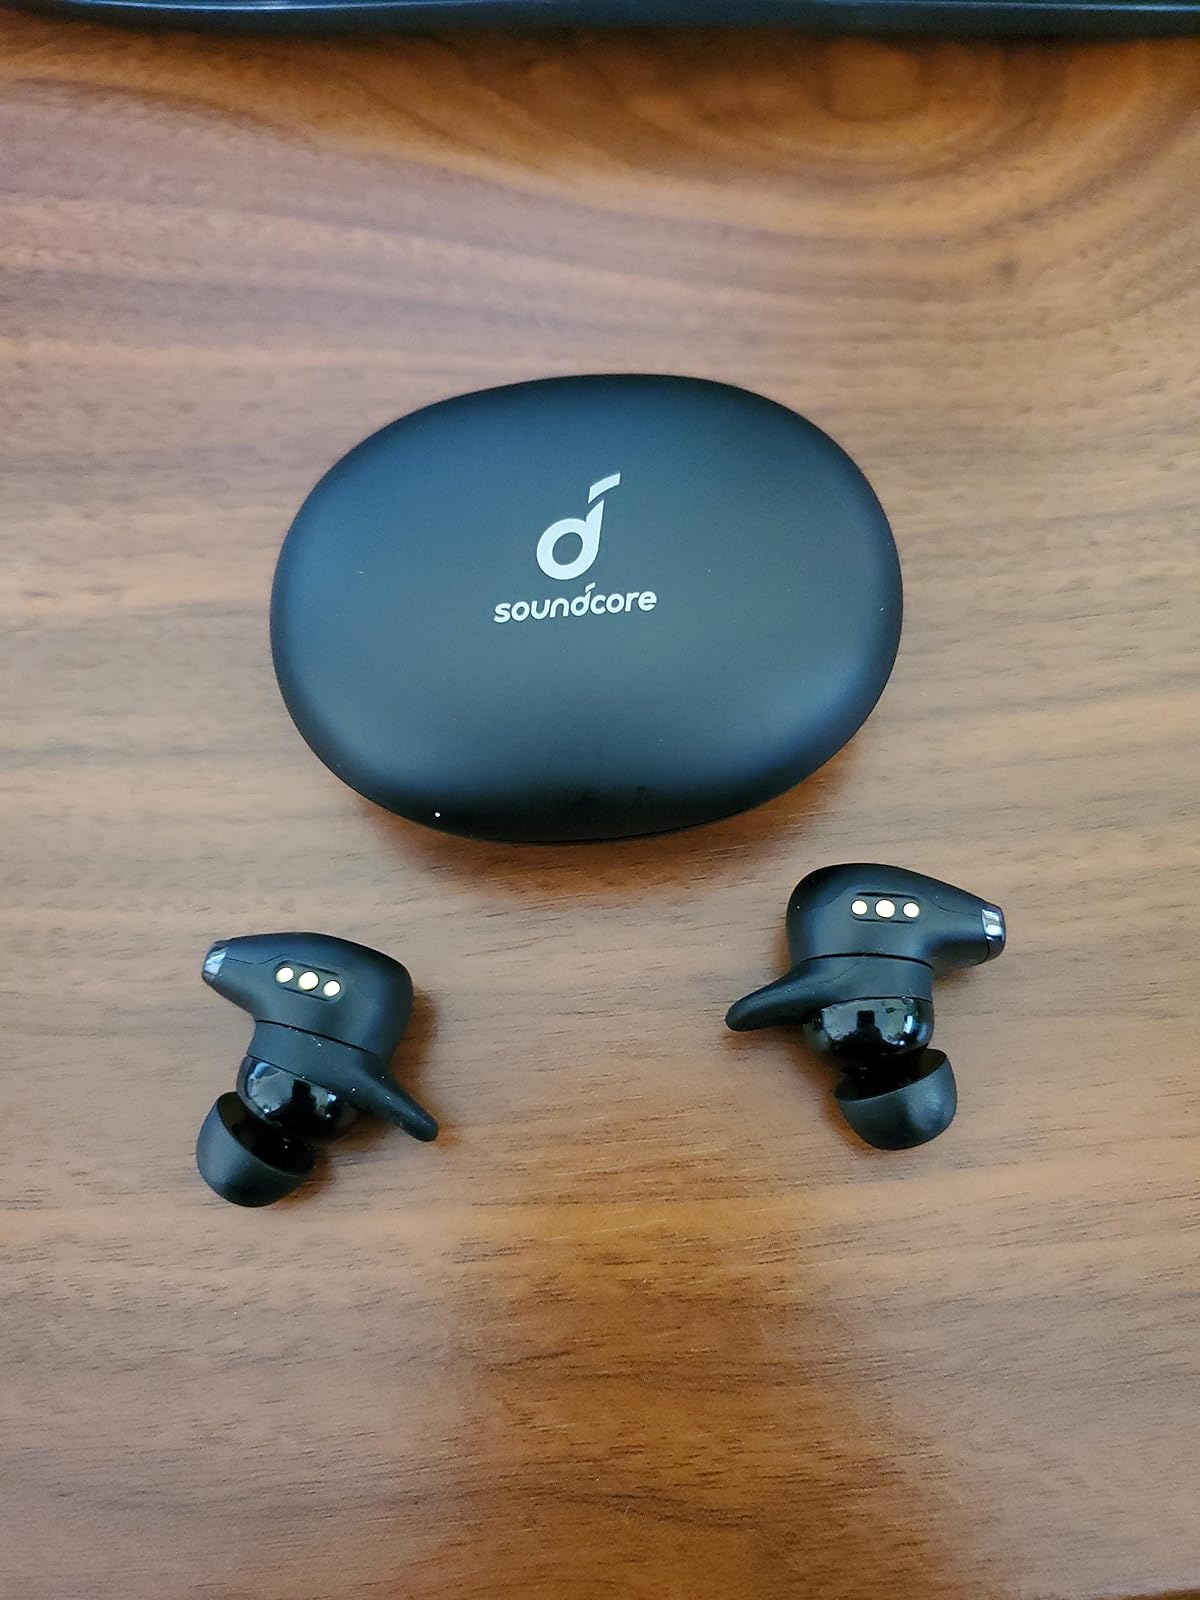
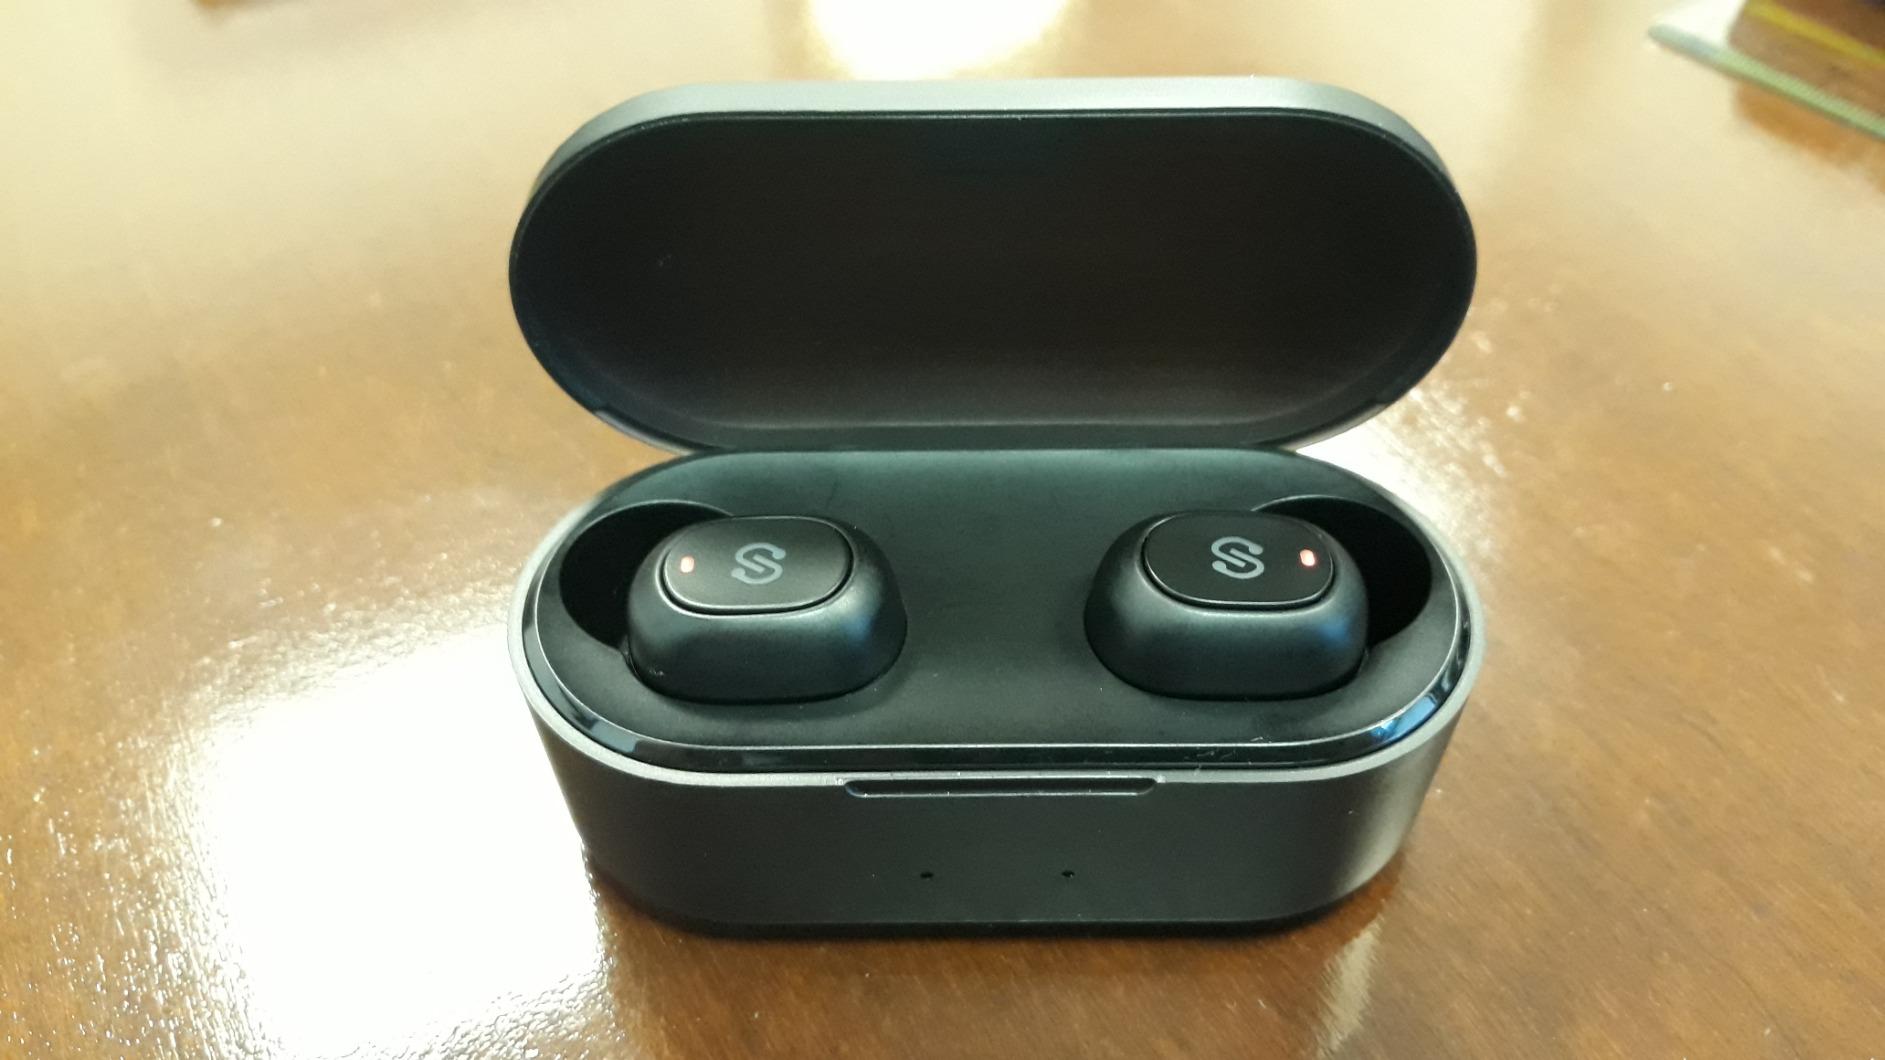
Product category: earbuds
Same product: no